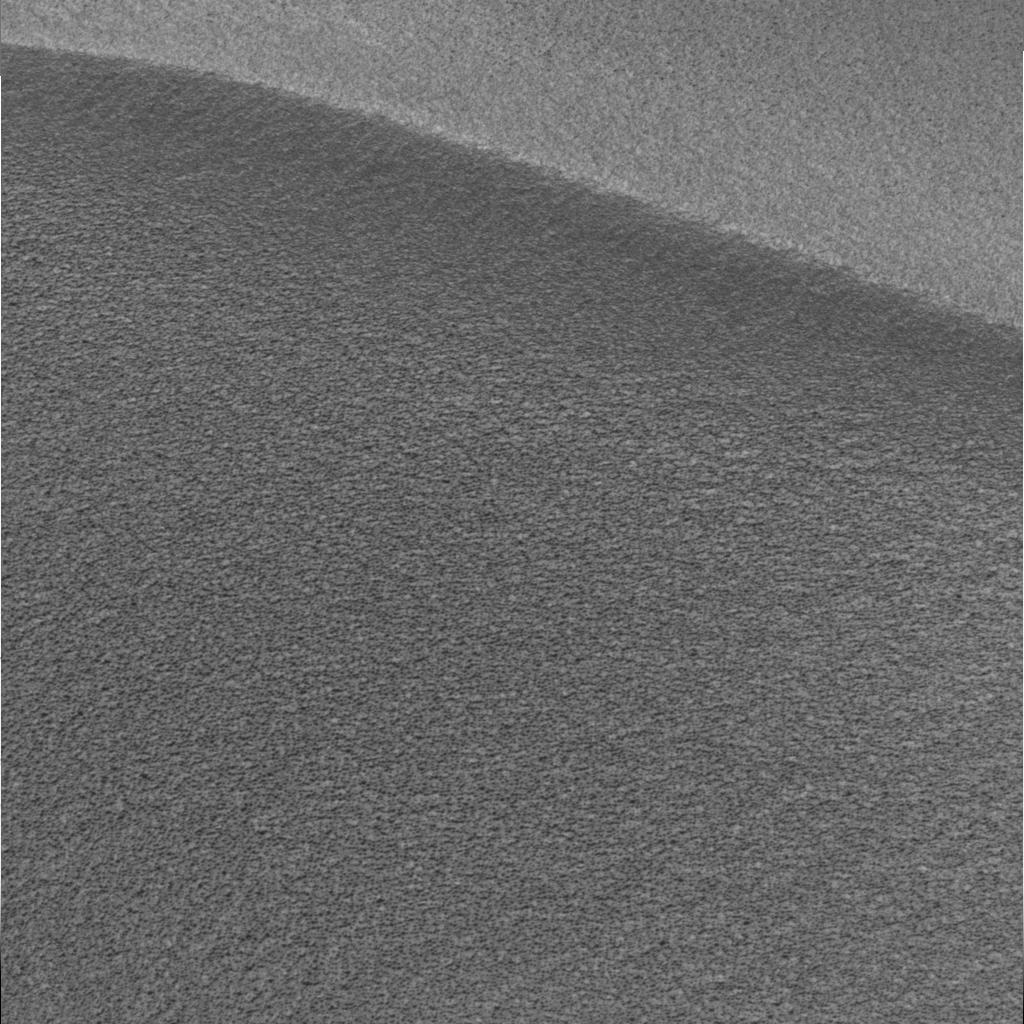
Surface features visible: Dunes/Ripples, Soil, Spherules, Nearby Surface